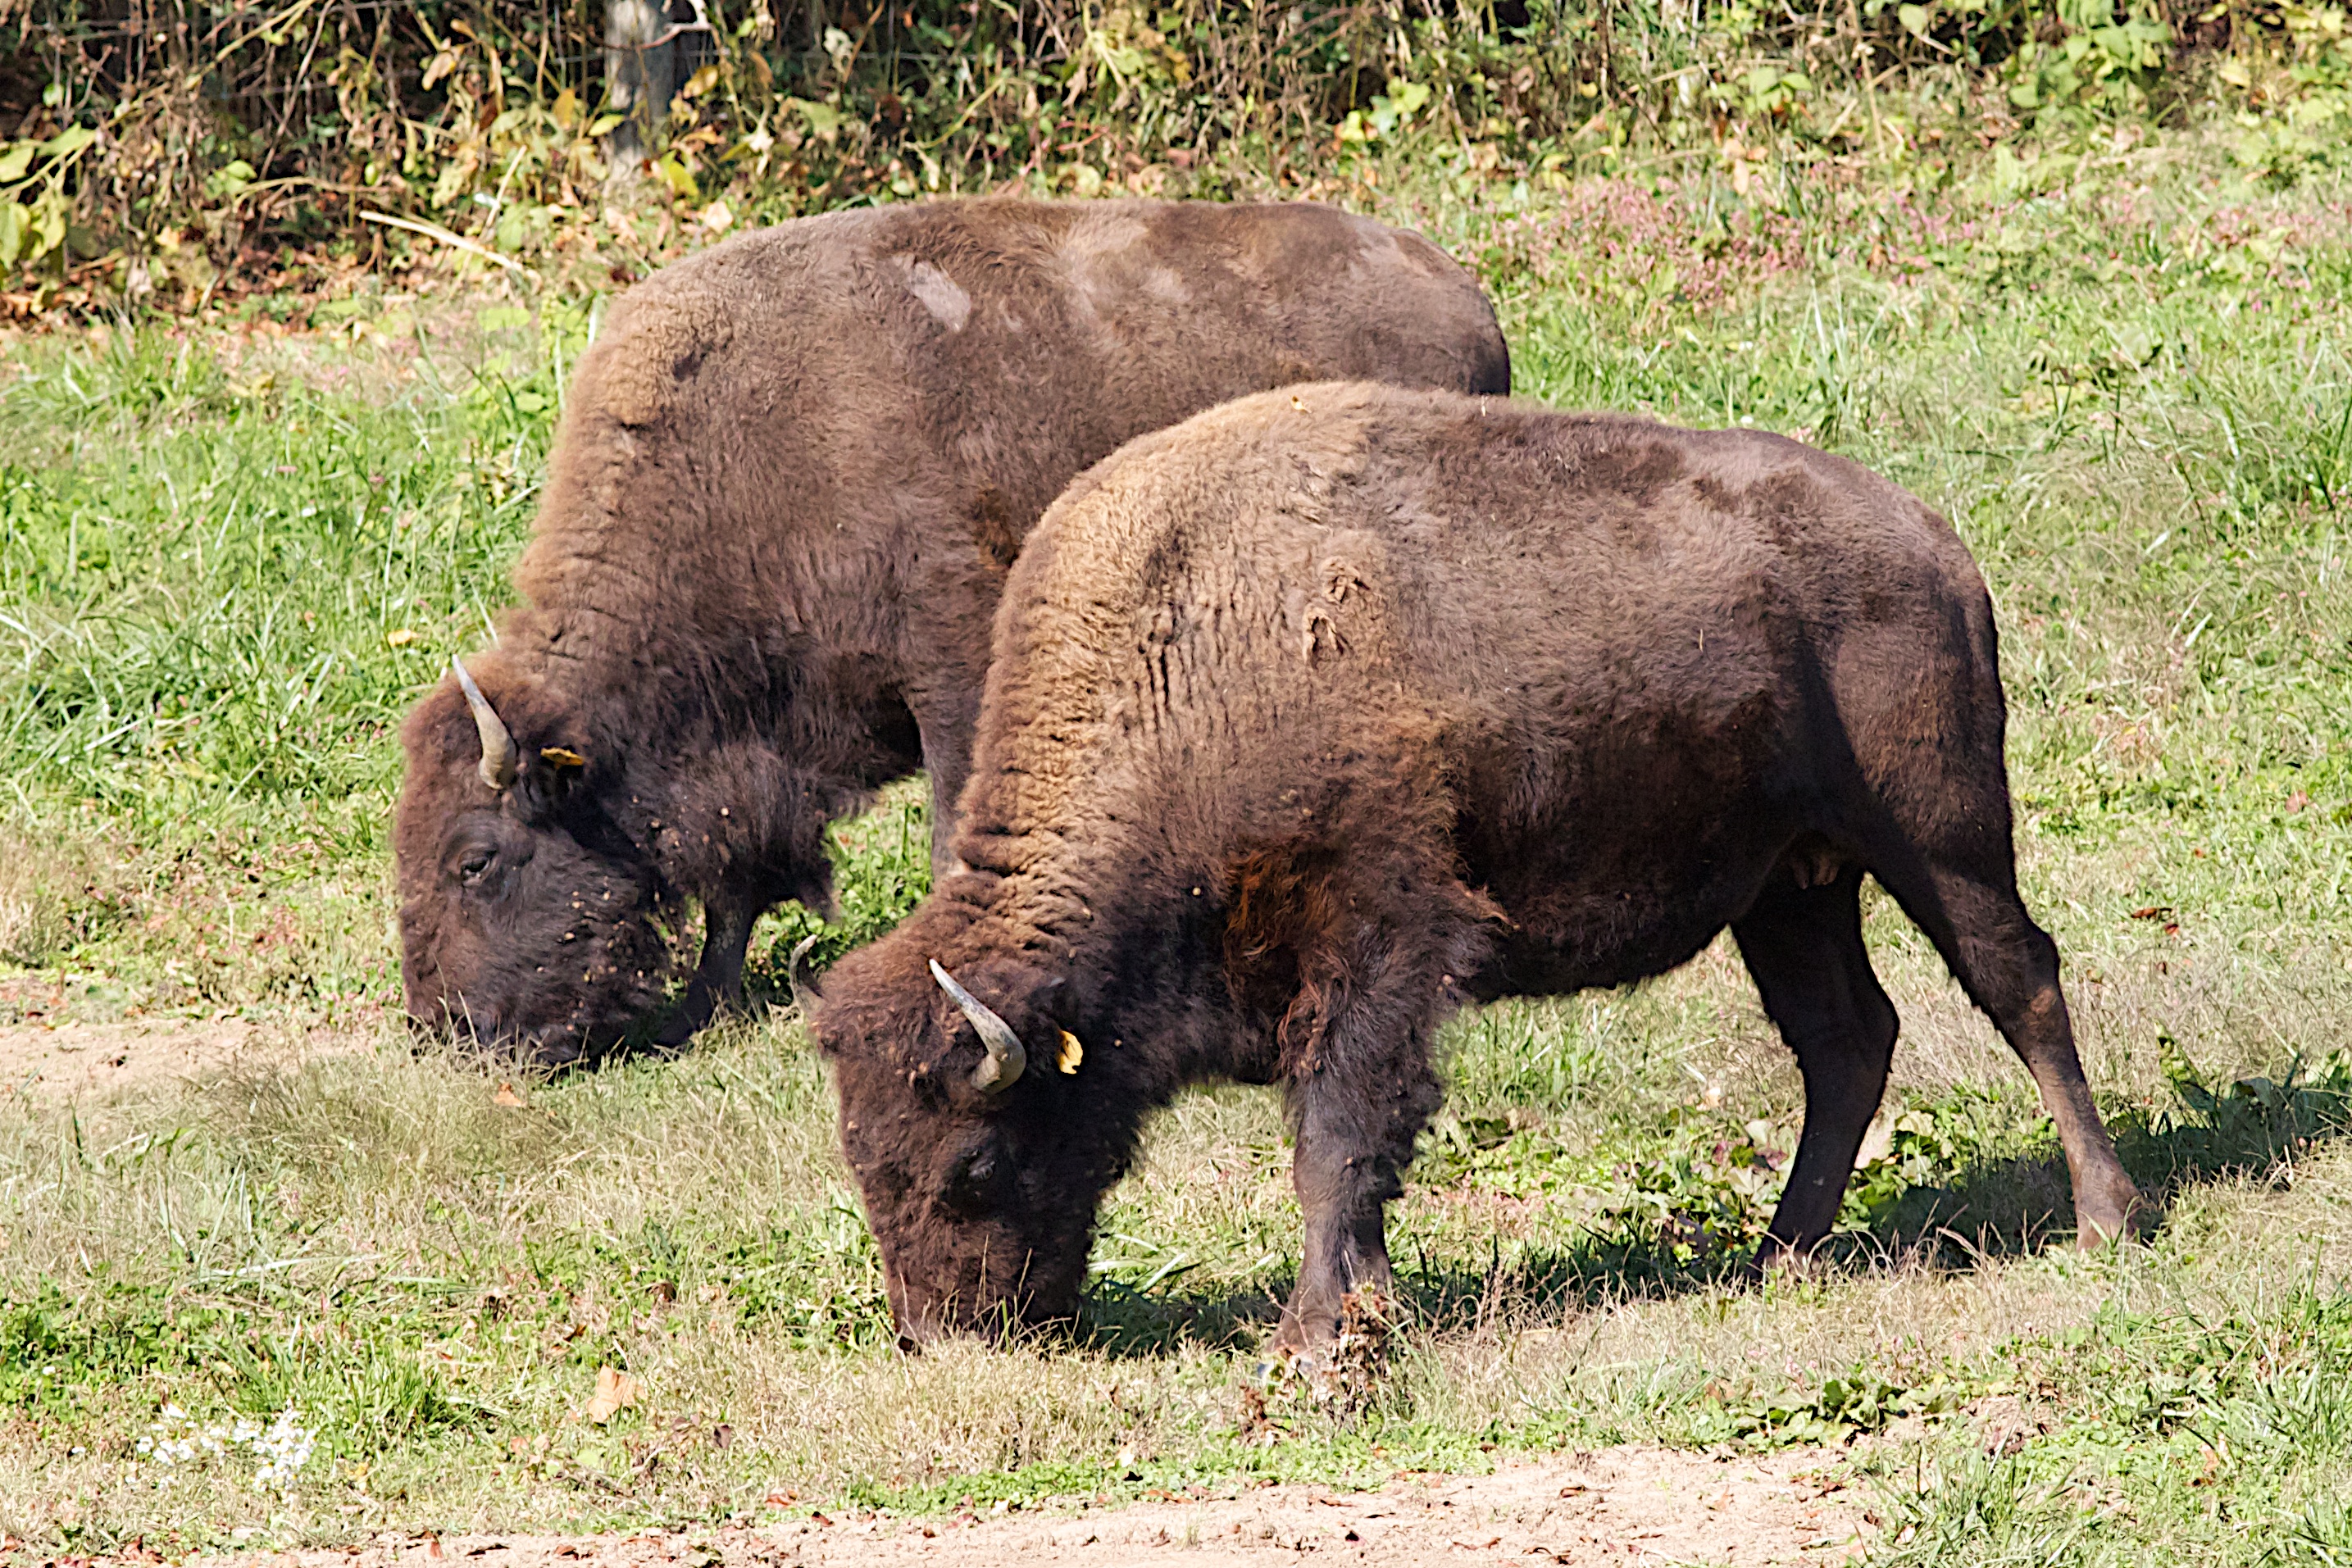
wildlife, pasture, grazing, mammal, fauna, vertebrate, bison, odyssey, safari, water buffalo, cattle like mammal